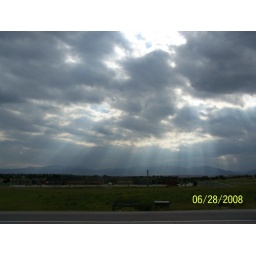
Sun coming through clouds with mountains in the distance